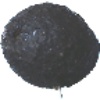
Label: Avocado ripe 1